Radionuclide

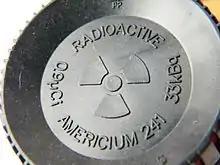
Americium-241 container in a smoke detector.

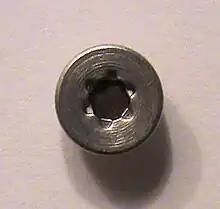
Americium-241 capsule as found in smoke detector. The circle of darker metal in the center is americium-241; the surrounding casing is aluminium.

Radionuclides are present in many homes as they are used inside the most common household smoke detectors. The radionuclide used is americium-241, which is created by bombarding plutonium with neutrons in a nuclear reactor. It decays by emitting alpha particles and gamma radiation to become neptunium-237. Smoke detectors use a very small quantity of Am (about 0.29 micrograms per smoke detector) in the form of americium dioxide. Am is used as it emits alpha particles which ionize the air in the detector's ionization chamber. A small electric voltage is applied to the ionized air which gives rise to a small electric current. In the presence of smoke, some of the ions are neutralized, thereby decreasing the current, which activates the detector's alarm.